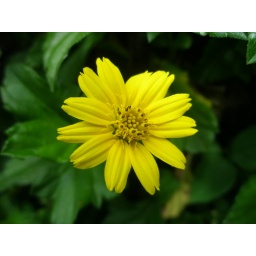
Small yellow flower in macro shot.